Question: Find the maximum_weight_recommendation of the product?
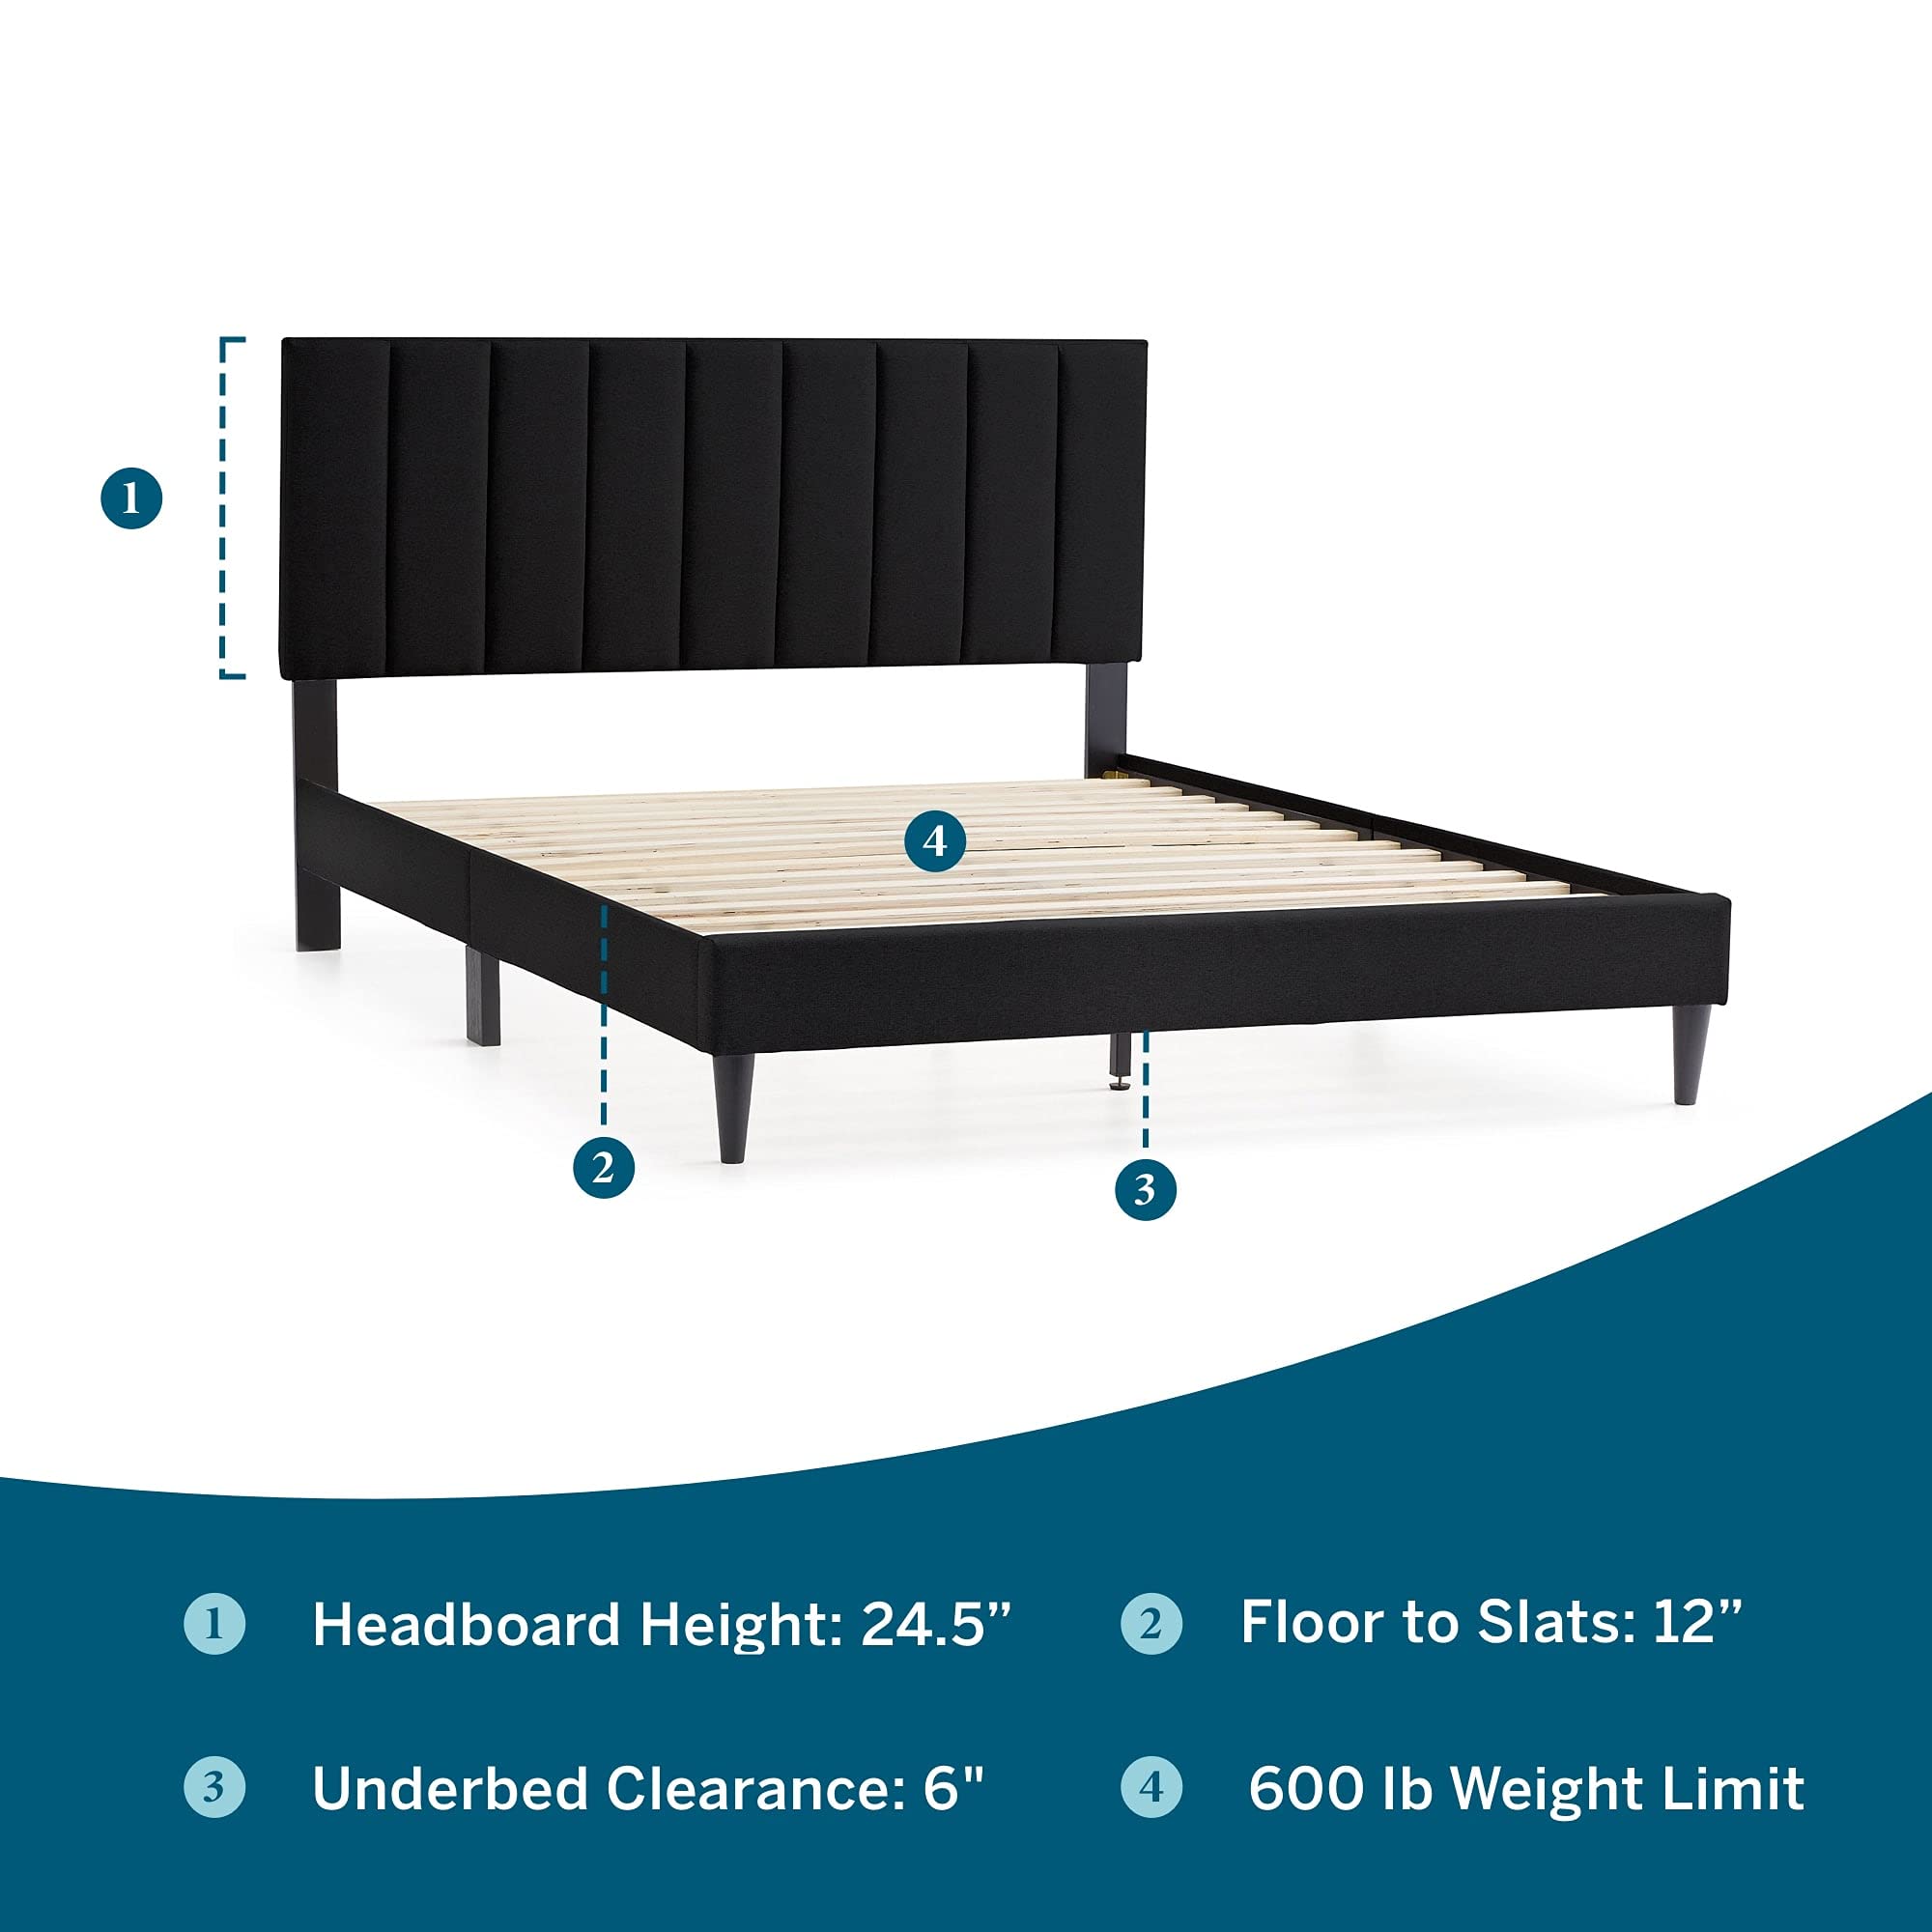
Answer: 600 pound